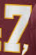
Number: 7